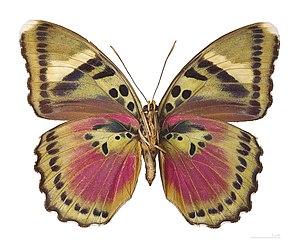
♀ - Deux vues du même spécimen Localité: Sébobokélé, République Centrafricaine
Euphaedra est un genre de lépidoptères de la famille des Nymphalidae et de la sous-famille des Limenitidinae.